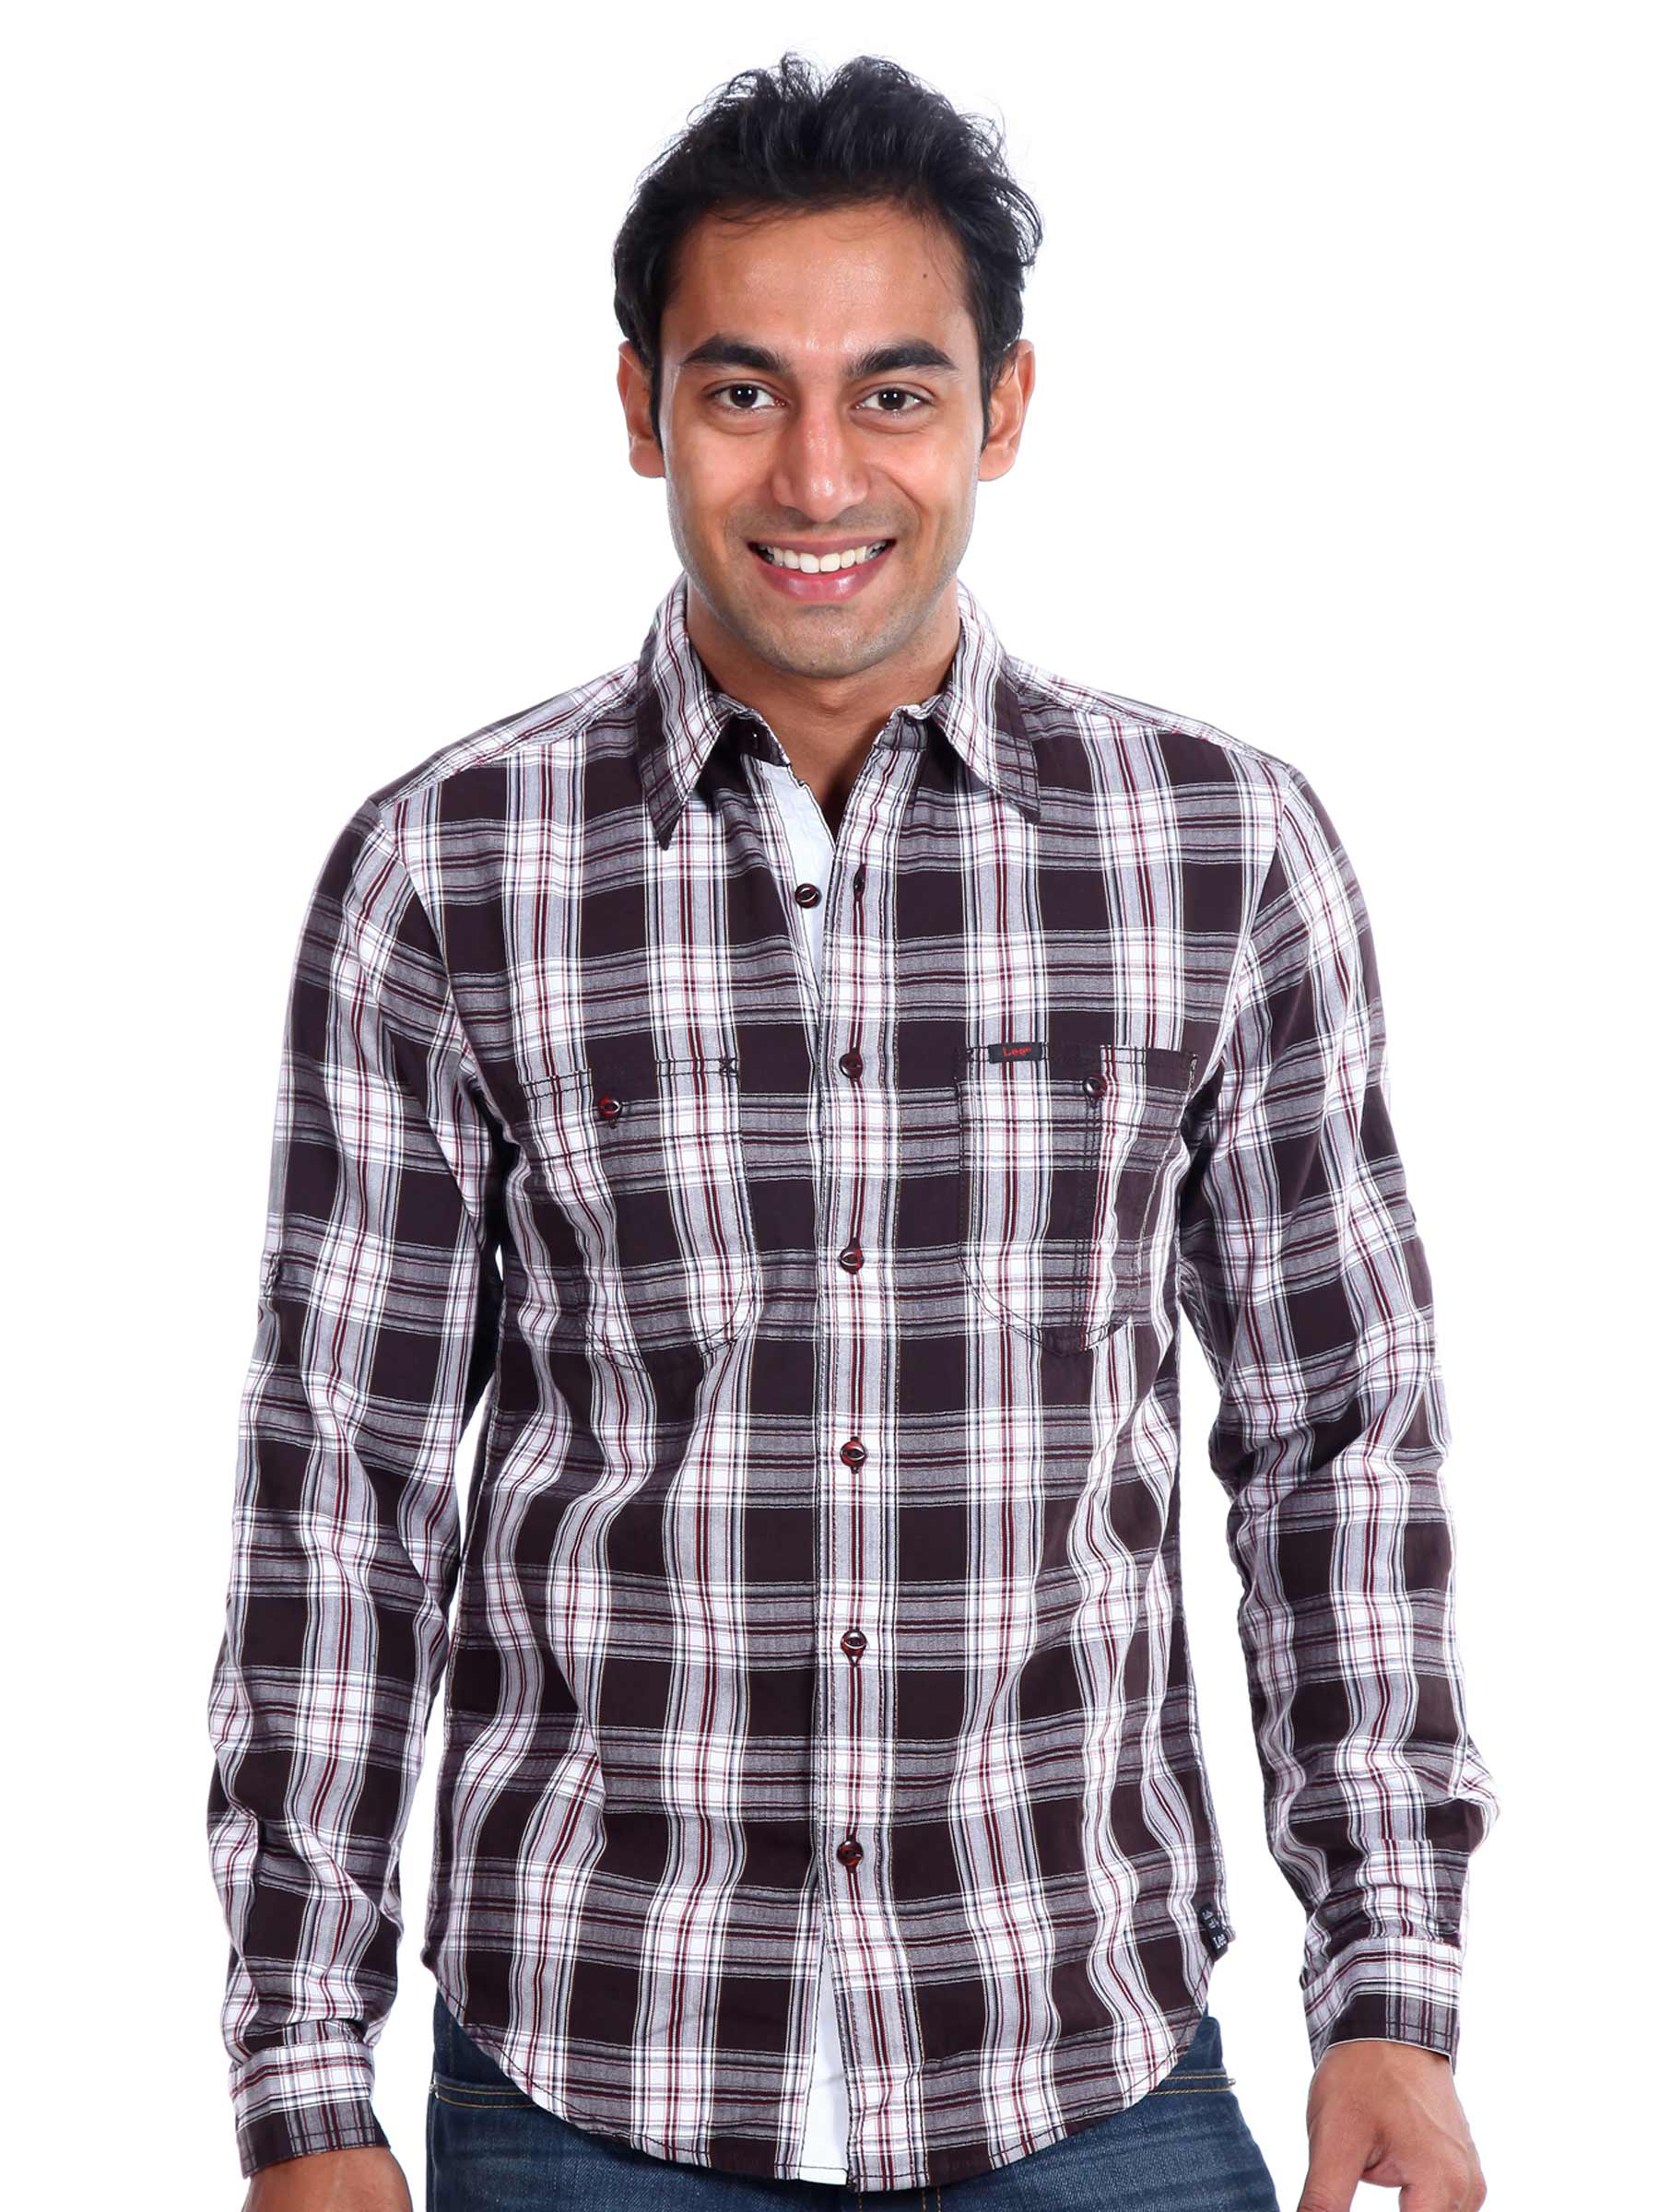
Lee Men Checks Parker Blue Shirt
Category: Apparel / Topwear / Shirts
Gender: Men
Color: White
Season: Winter 2010
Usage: Casual